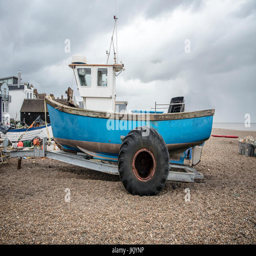
small fishing boat on a trailer ready for launching